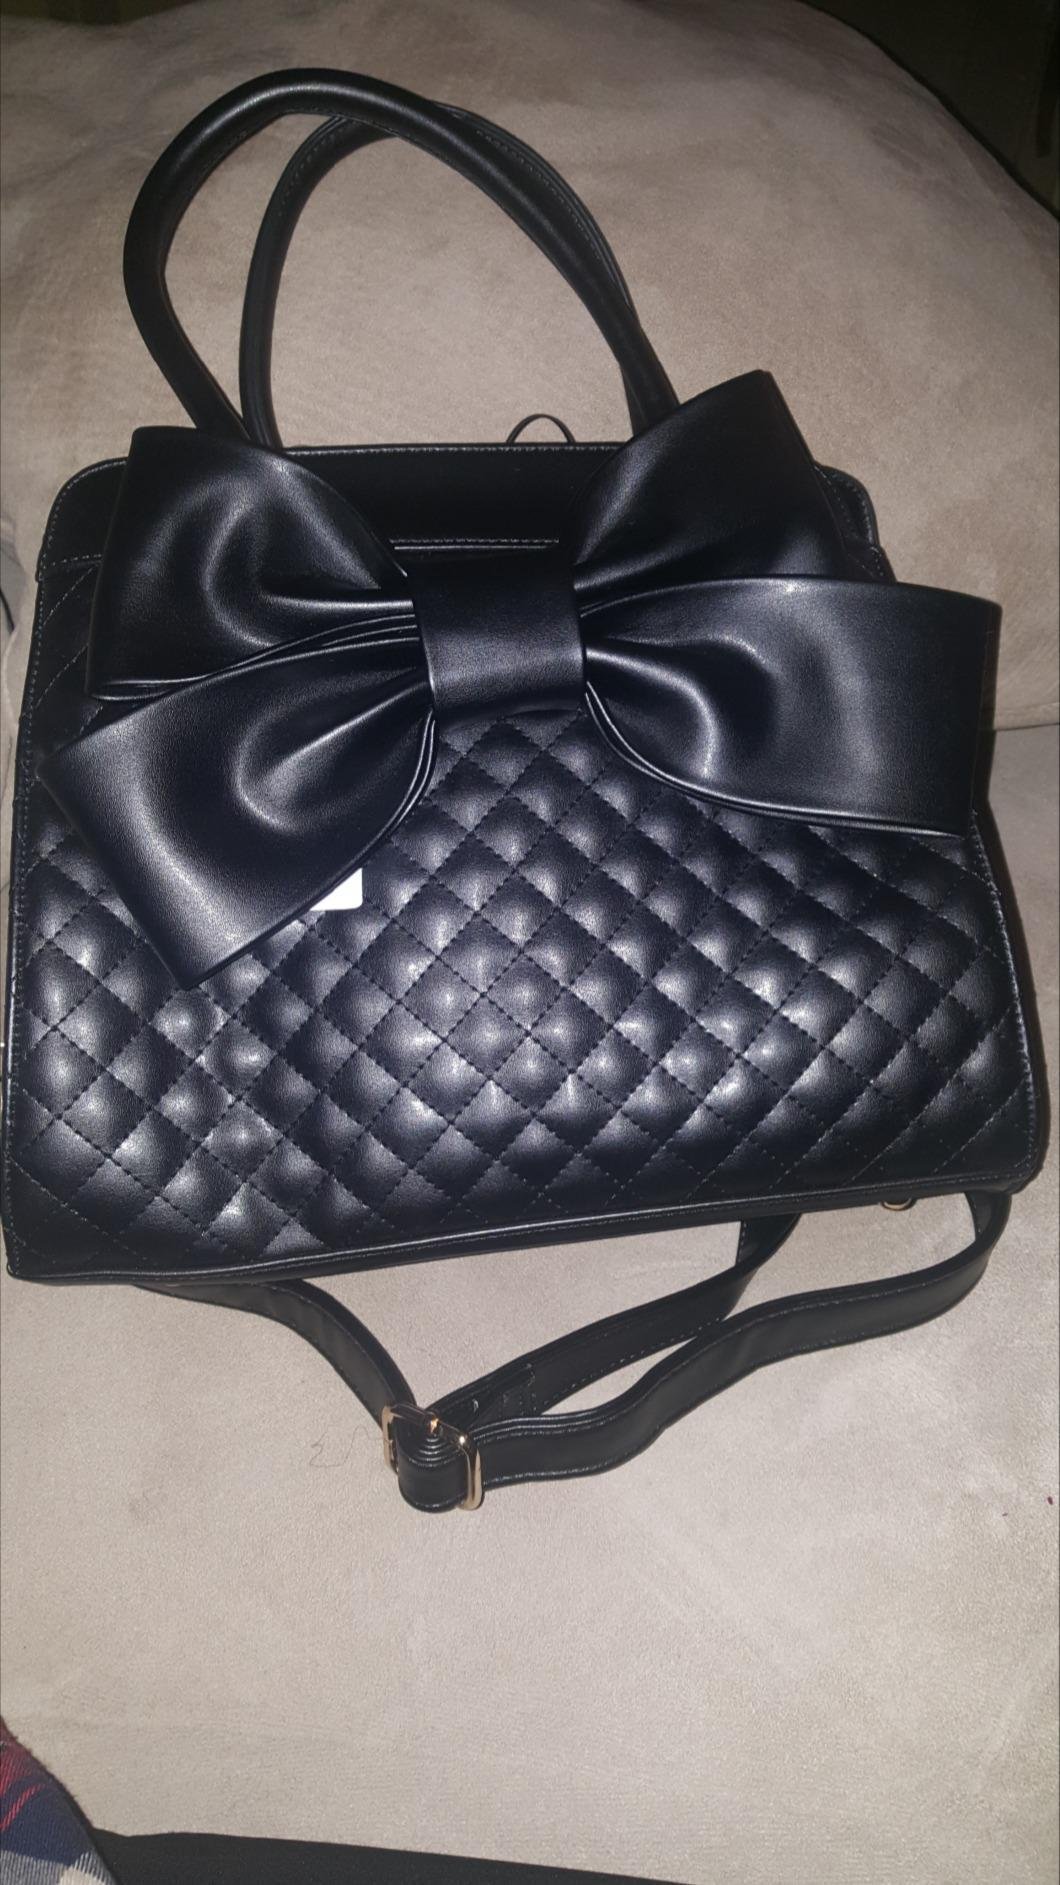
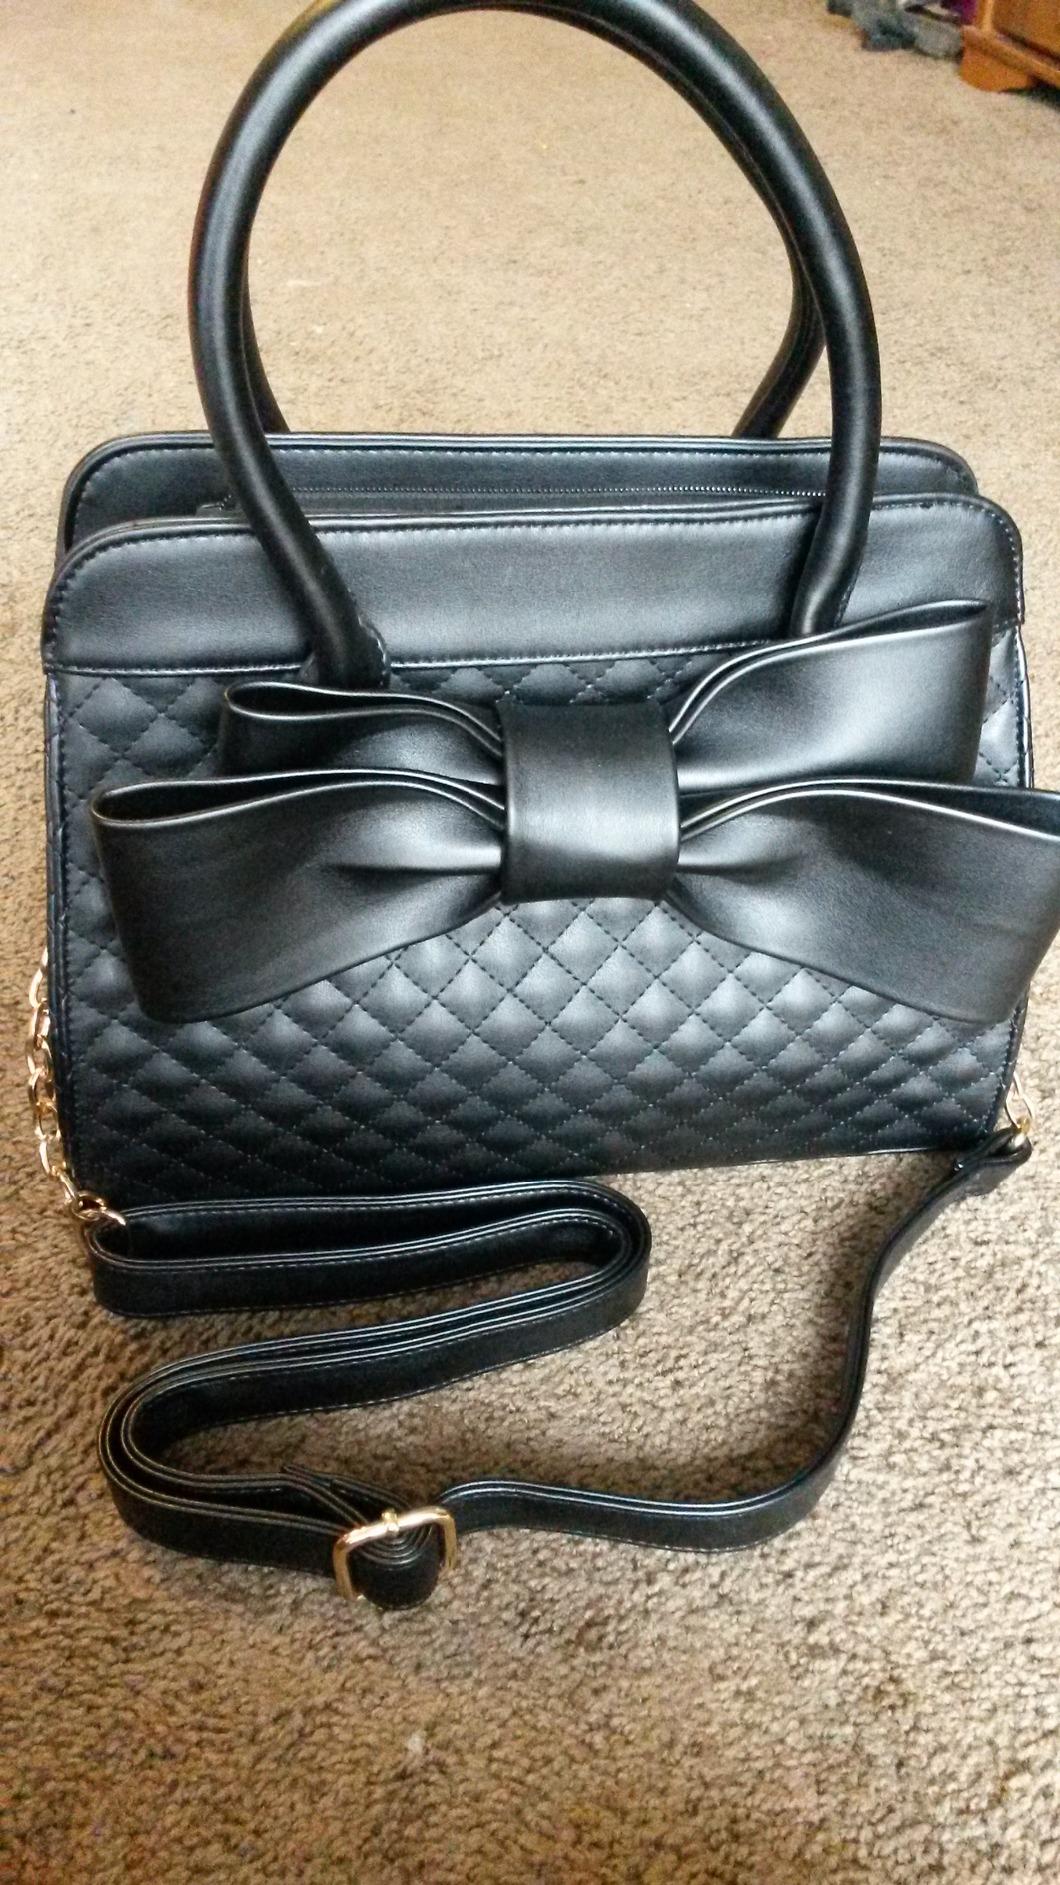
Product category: accessories_handbag
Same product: yes